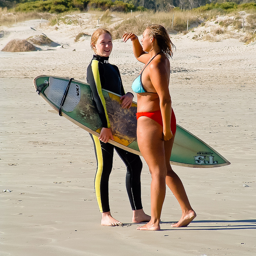
A surfer and her friend talking on the beach
Woman holding a surfboard talks to woman in bikini.
Two women standing on a beaching after surfing.
Two women on a beach, one holding a surfboard.
A woman standing next to another woman holding a surfboard.